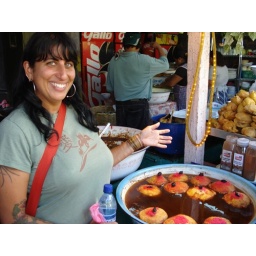
Me about to eat cakes boiled in sugar water